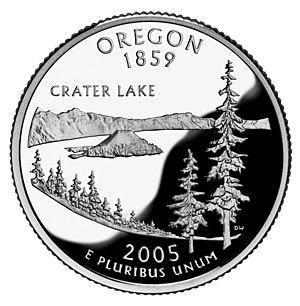
Le mont Mazama, en anglais Mount Mazama, est un volcan endormi s'élevant à 2 484 mètres d'altitude au pic Hillman dans la chaîne des Cascades, au sein de l'Oregon, dans le Nord-Ouest des États-Unis. Il est occupé en son centre par une vaste caldeira abritant le Crater Lake, un lac de cratère qui forme la plus profonde étendue d'eau du pays, avec pratiquement 600 mètres. Il fait partie de l'arc volcanique des Cascades, issu de la zone de subduction de Cascadia, et se situe à la fois en marge de la province extensive de Basin and Range, raison pour laquelle il offre une variété de roches volcaniques aussi bien visqueuses qu'effusives : il se compose de rhyodacite, de dacite, d'andésite et d'andésite basaltique.